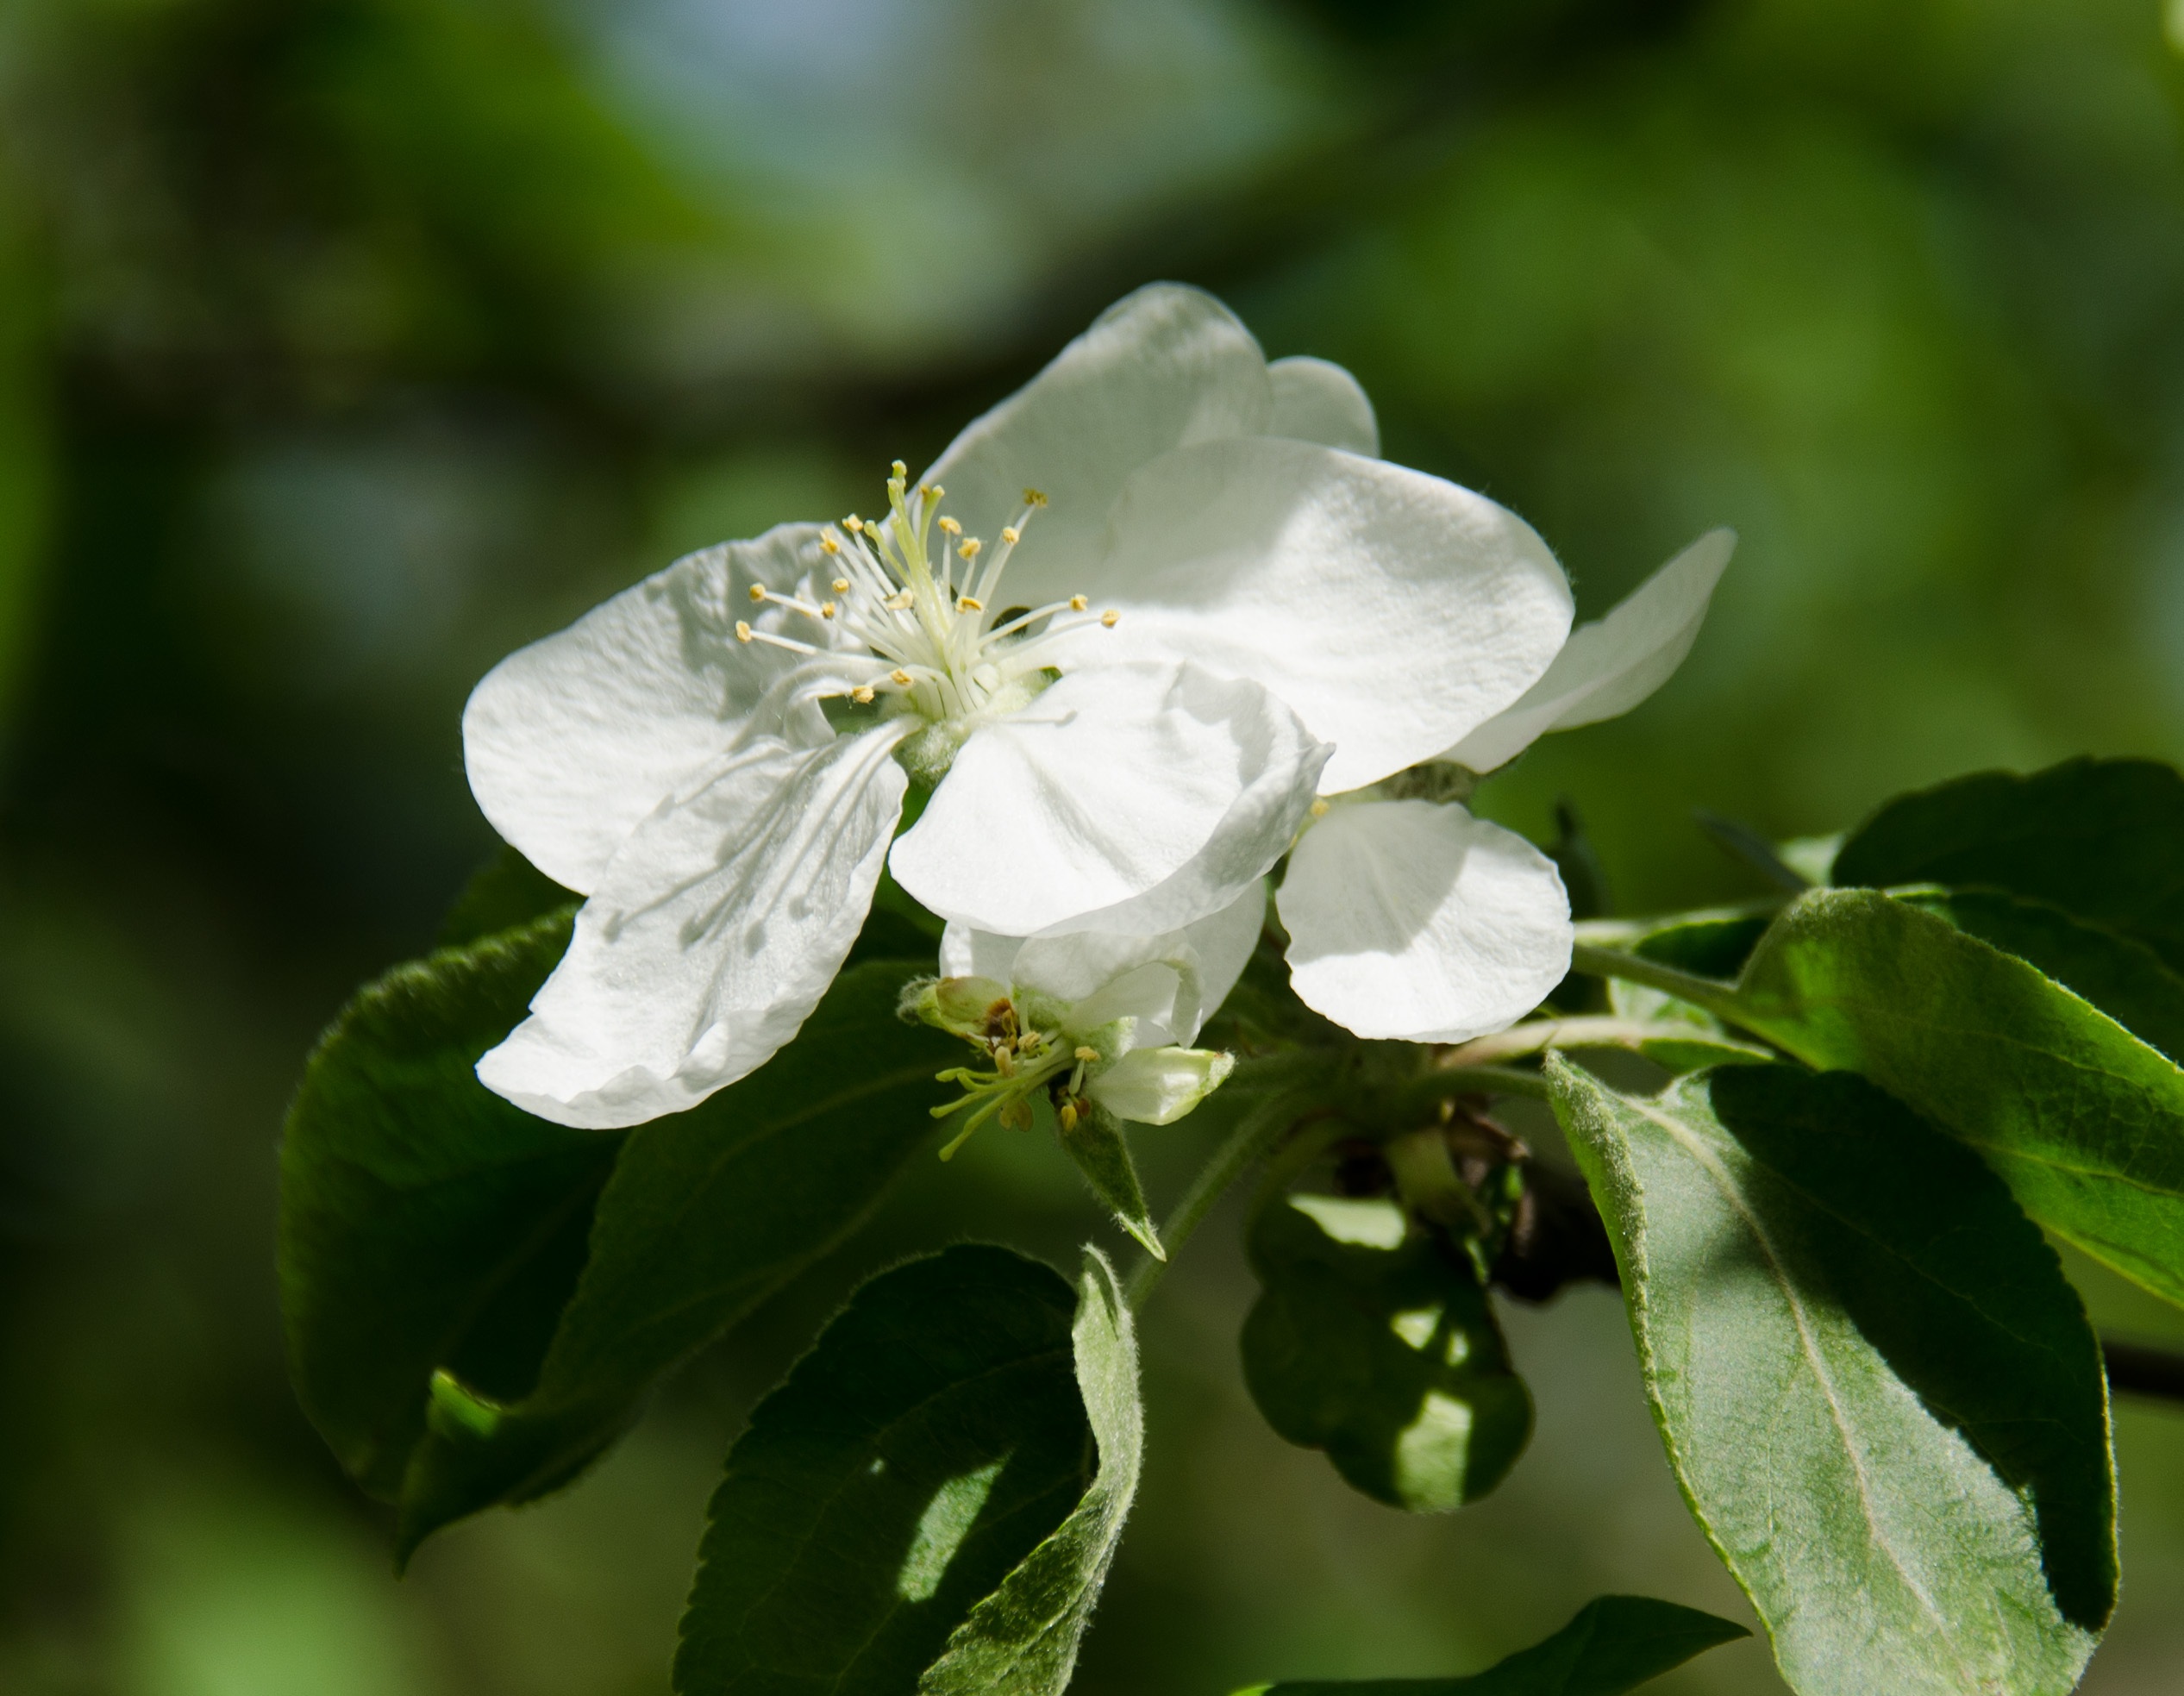
tree, nature, branch, blossom, plant, leaf, flower, petal, bloom, spring, green, botany, garden, flora, wildflower, flowers, close up, leaves, shrub, apple tree, macro photography, green leaves, jasmine, flowering plant, rose family, apple flower, land plant